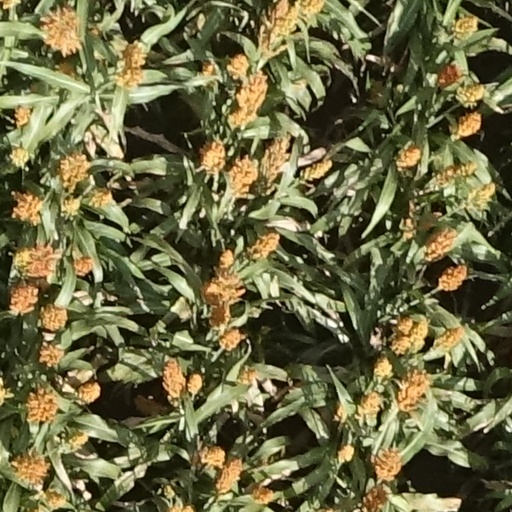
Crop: sorghum